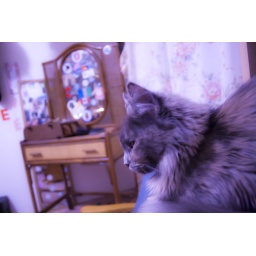
She was on the computer desk in my room :)